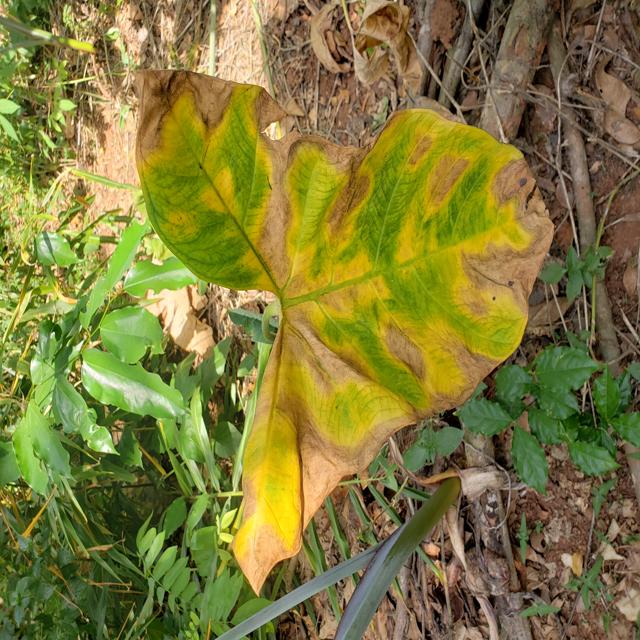
Label: Late_Blight